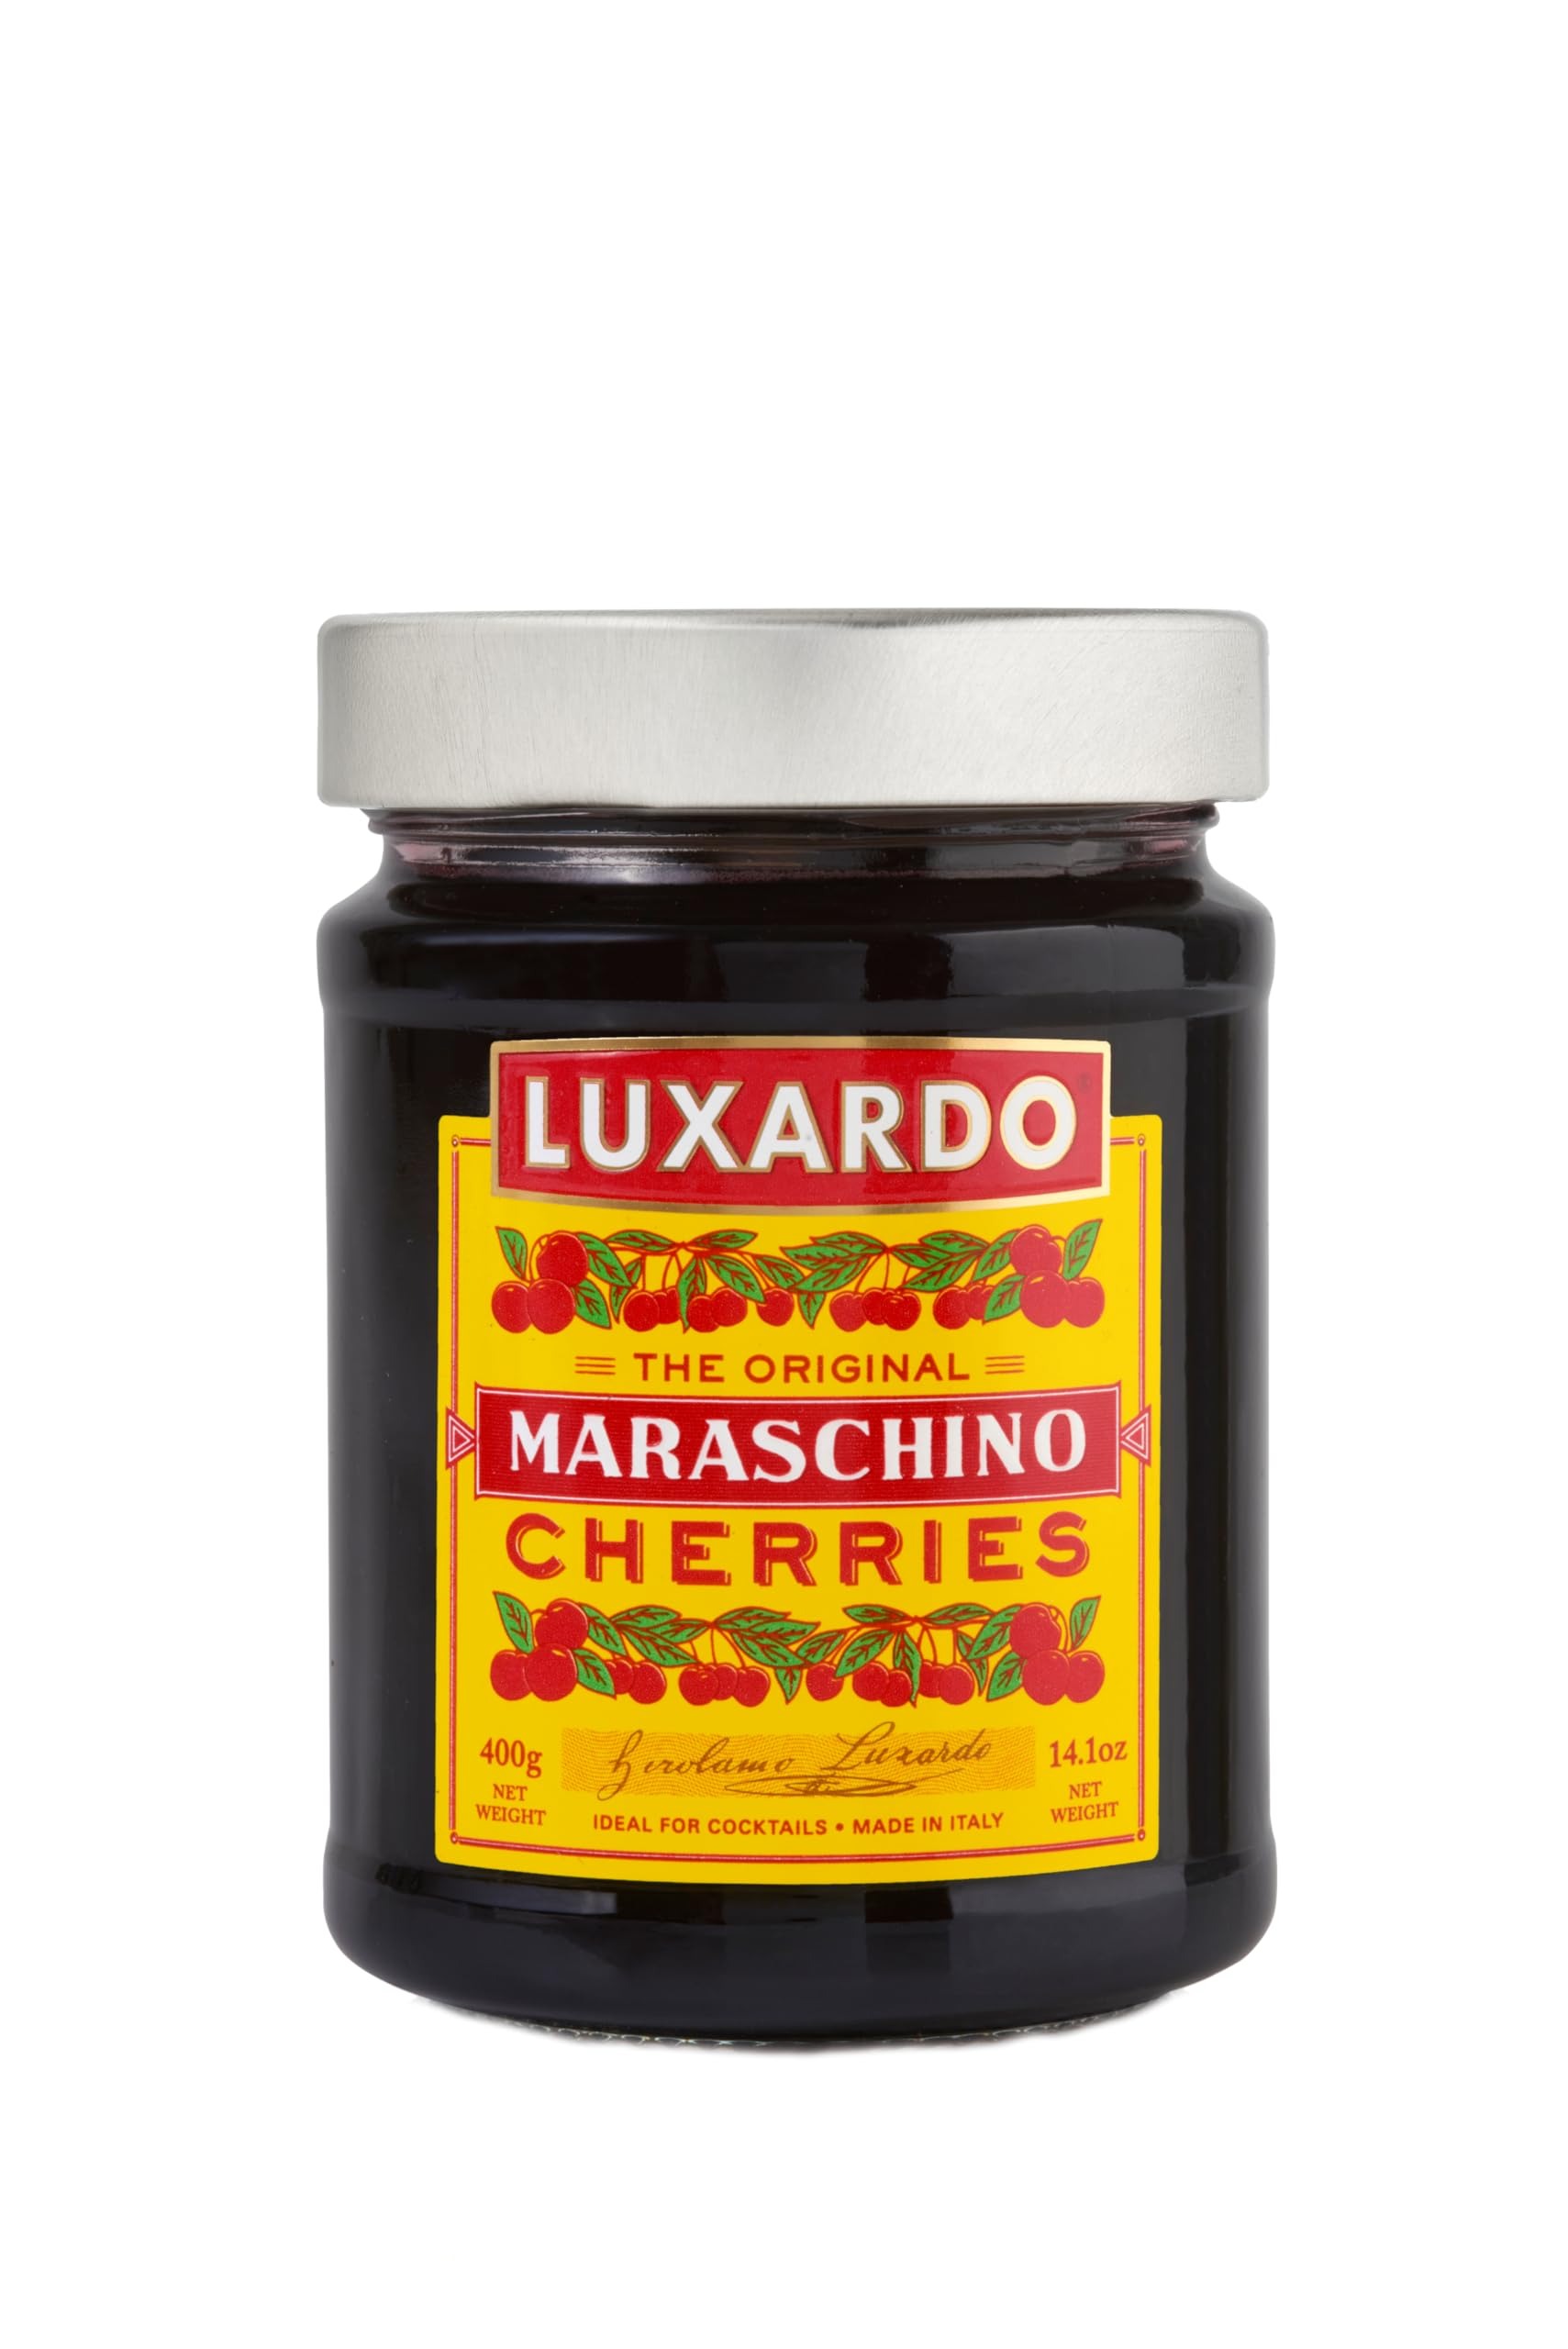
Item Name: Luxardo The Original Maraschino Cherries | Gourmet Italian Maraschino Cherries | Ideal for Cocktails and Desserts, 400g Jar
Bullet Point 1: 400 gram (14.1 oz)
Bullet Point 2: Luxardo Maraschino Cherries are sour marasca cherries that are candied and steeped in a syrup made of cherry juice and sugar.
Bullet Point 3: Unlike the neon variety, Luxardo maraschino cherries are candied fresh. They are dark and decadent with the rich flavor of a real sour marasca cherry
Bullet Point 4: These Italian cherries are essential for both modern and classic cocktails. No bar is complete without Luxardo cherries!
Bullet Point 5: Kosher Certified
Bullet Point 6: 65 Cherries Per Jar
Value: 14.212
Unit: Fl Oz

Price: 23.49